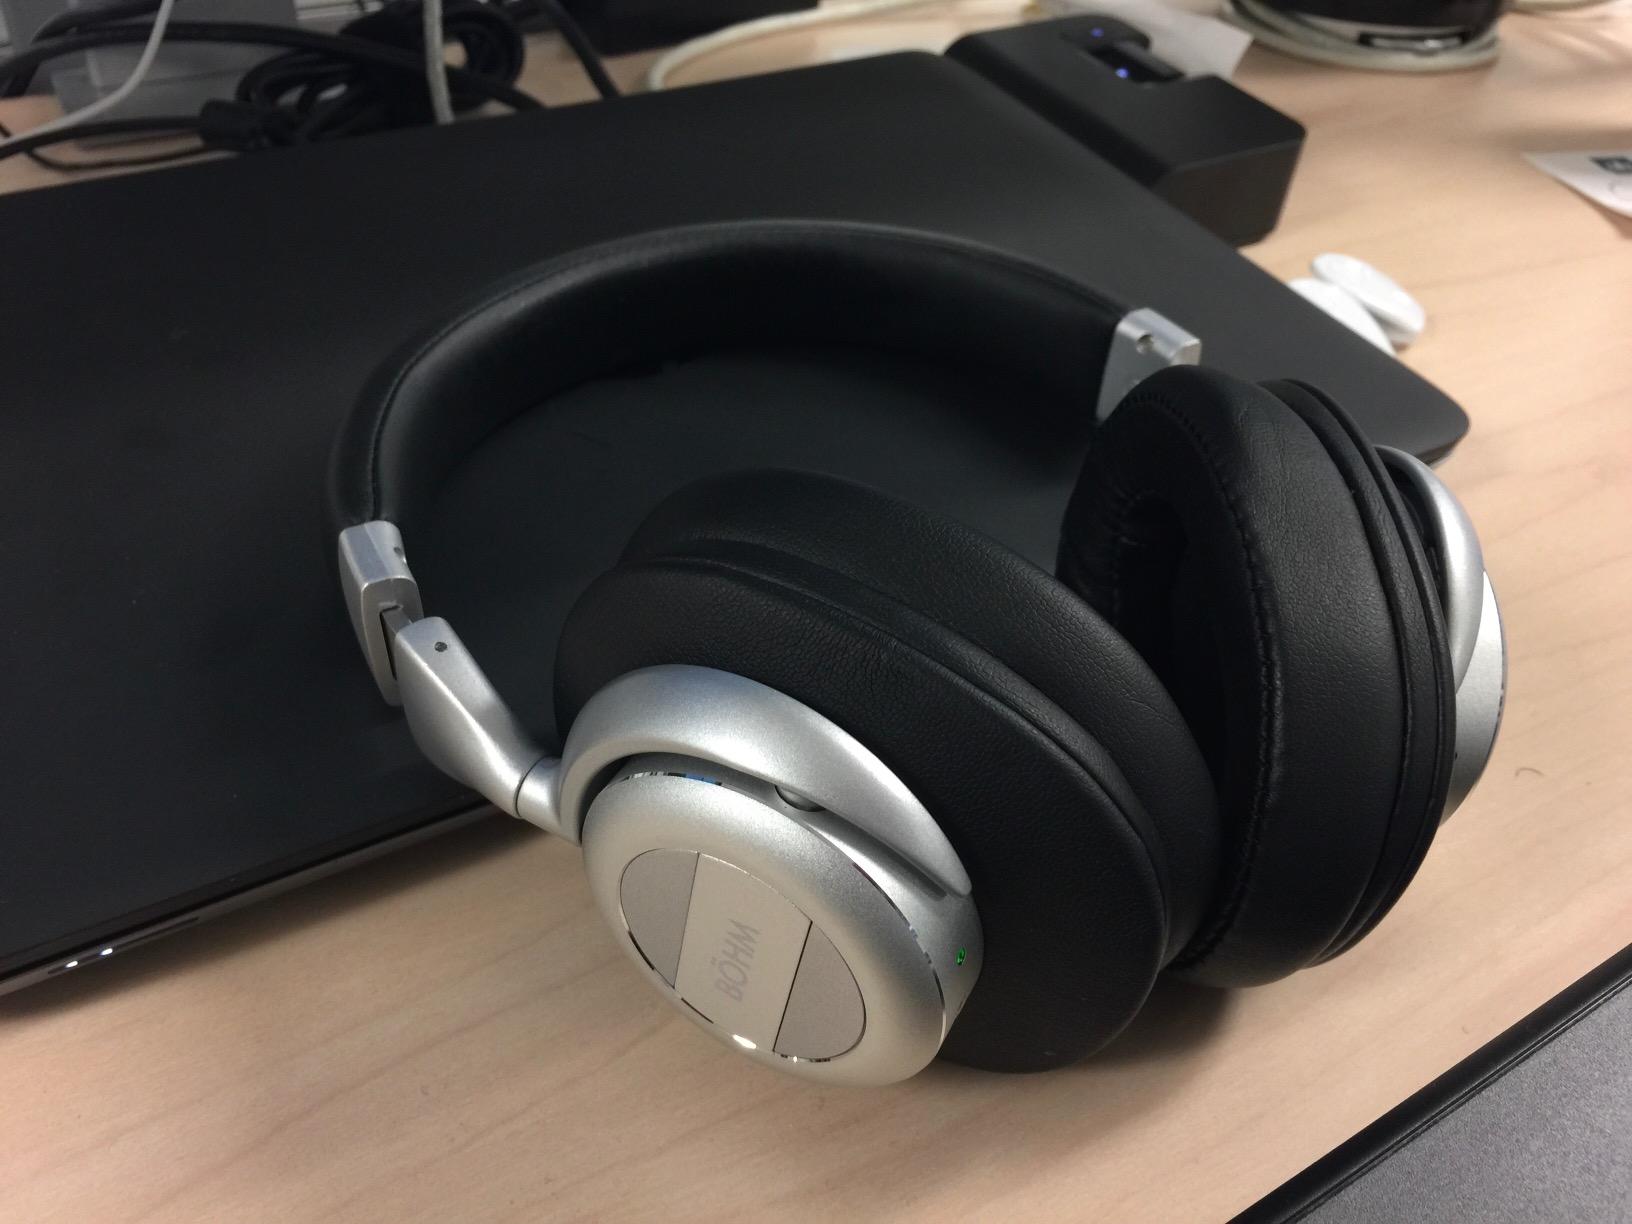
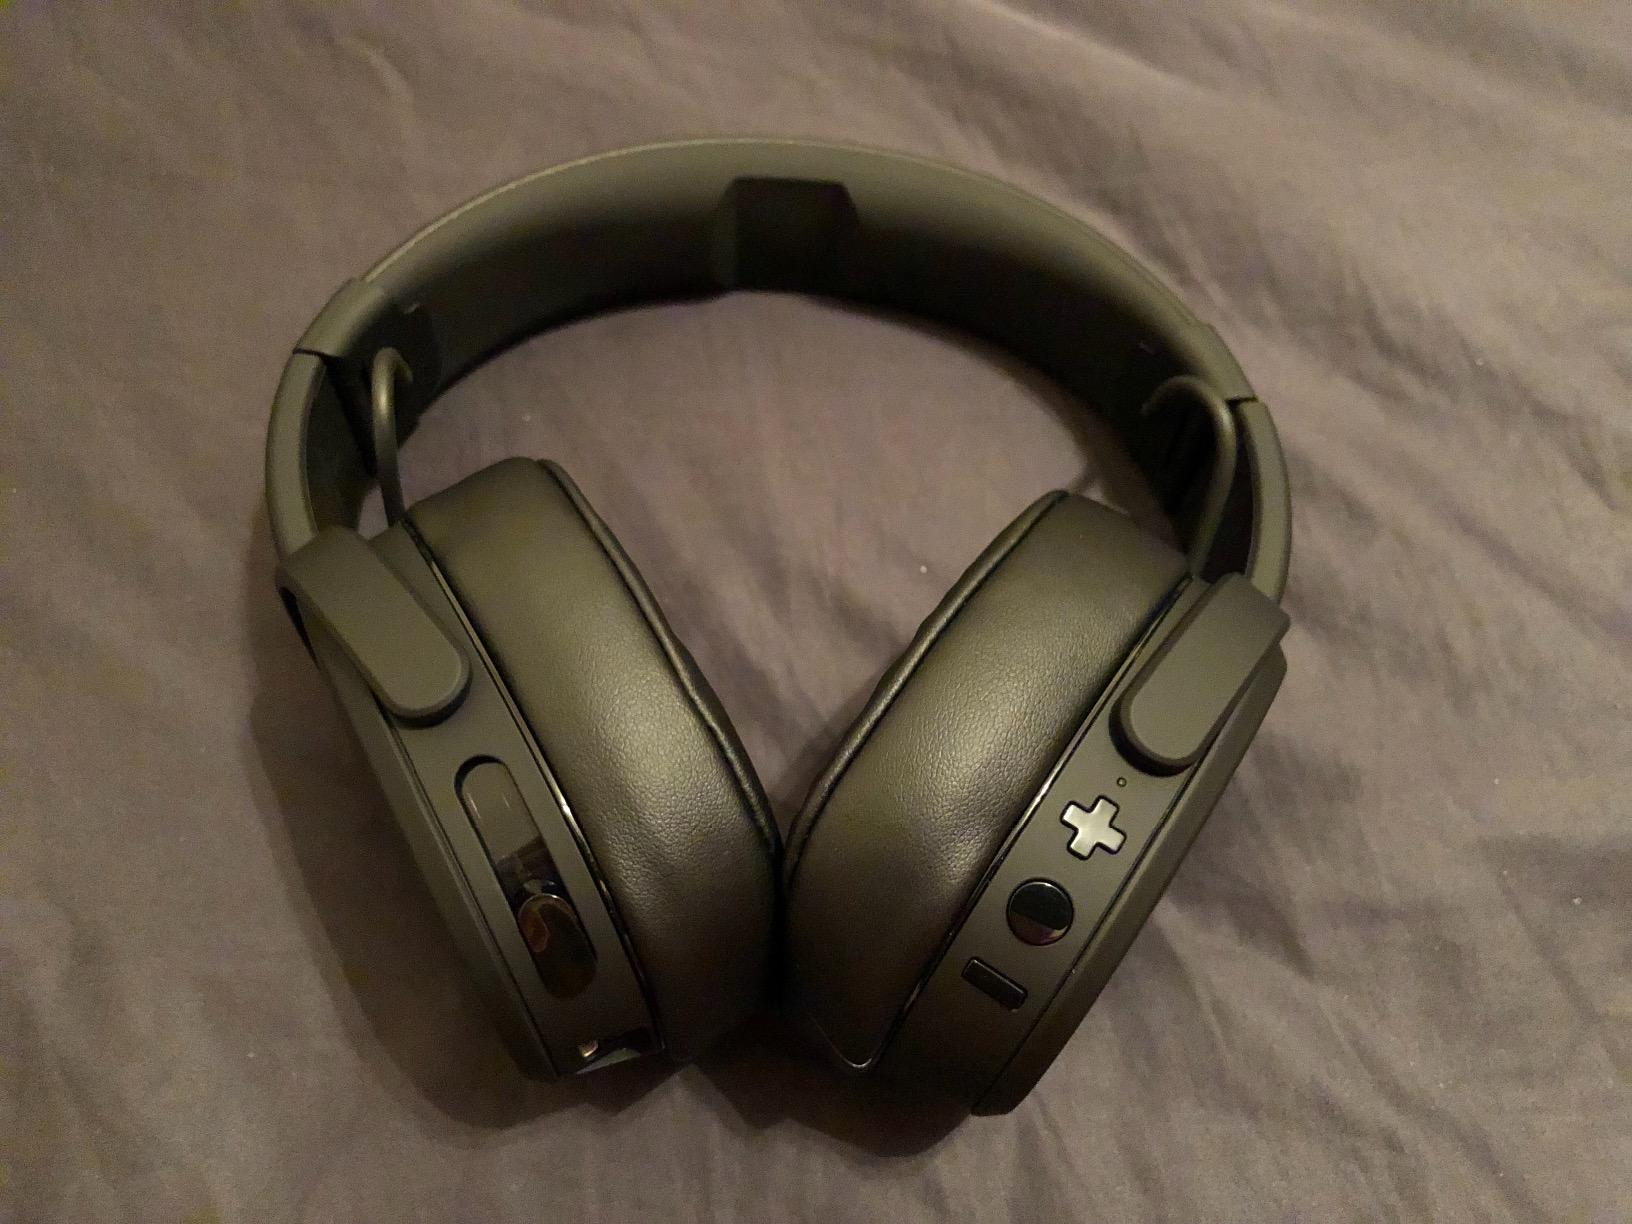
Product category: headphones
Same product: no